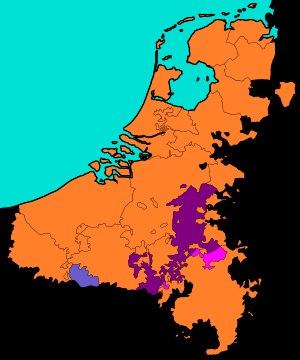
La transaction d'Augsbourg est un traité entre l'empereur Charles Quint et les États du Saint-Empire romain germanique représentés à la Diète d'Empire à Augsbourg, conclu le 26 juin 1548, pour régler les relations des possessions de l'empereur dans les Pays-Bas et en Franche-Comté avec le reste du corps germanique. Il est accepté par les États généraux des Pays-Bas le 25 octobre de la même année, mais il faut attendre le 5 juin 1549 pour que la ratification soit actée par toutes les provinces constituantes.
La Pragmatique Sanction est un édit promulgué le 4 novembre 1549 par Charles Quint dans ses Pays-Bas à la suite de la transaction d'Augsbourg. Elle unifie le régime successoral des dix-sept provinces afin de les maintenir en un bloc uni et indivisible, et désigne le prince Philippe comme leur héritier. La succession se fait par ordre de primogéniture mâle puis femelle en ligne directe puis collatérale. Il s'agit d'éviter toute possibilité de partage ou de déshérence comme cela avait eu lieu après la mort de Charles le Téméraire. Cet acte achève l'unité commencée sous les ducs de Bourgogne.